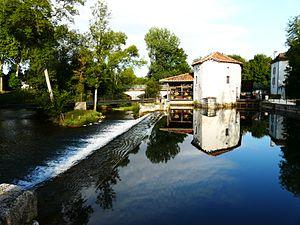
Sur la Dronne, le Moulin du Pont à Montagrier
La Dronne est une rivière du sud-ouest de la France, sous-affluent de la Dordogne par l'Isle.
Montagrier est une commune française située dans le département de la Dordogne, en région Nouvelle-Aquitaine.